2014 MotoGP World Championship

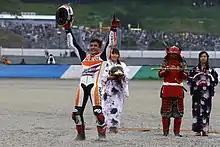
Marc Márquez won his second MotoGP world title, and fourth world title overall, by finishing 2nd place in Motegi.

The 2014 FIM MotoGP World Championship was the premier class of the 66th F.I.M. Road Racing World Championship season. Marc Márquez started the season as the defending riders' champion in the MotoGP category, with Honda the defending manufacturers' champions.